Emil Ganz

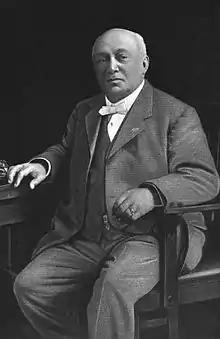
Ganz in 1915

Emil Ganz (August 18, 1838 – August 6, 1922) was a German-born American businessman and two-time mayor of Phoenix, Arizona.